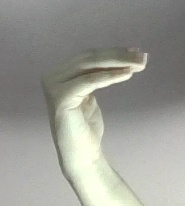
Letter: haa